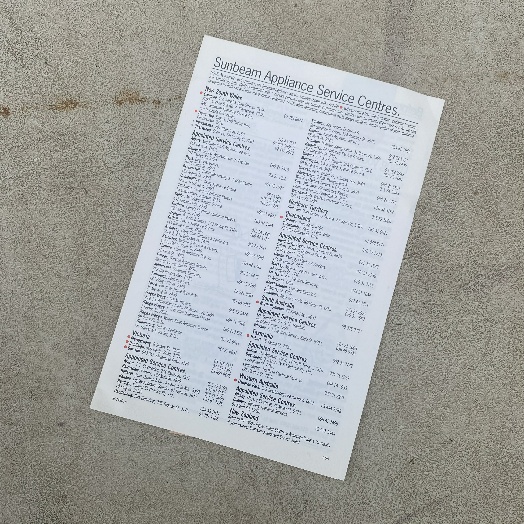
Label: Paper